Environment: real
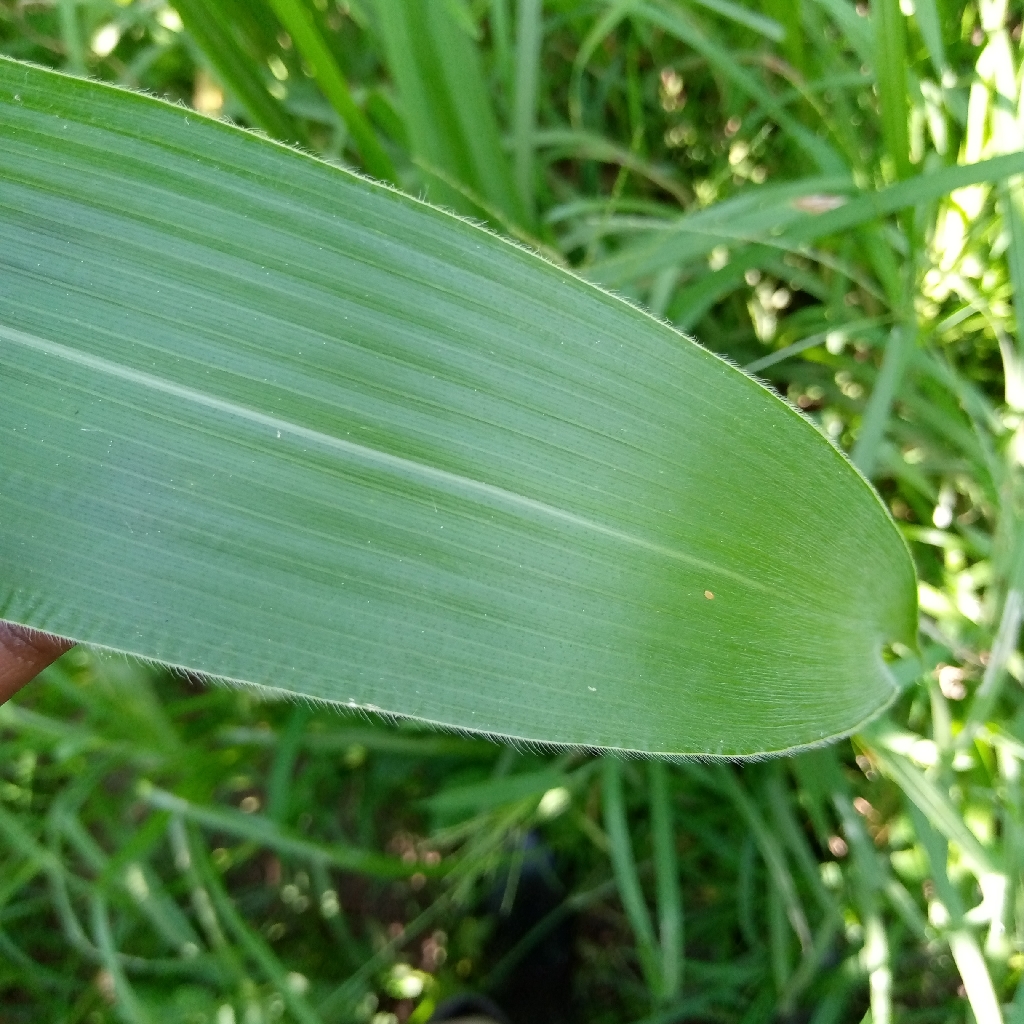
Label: healthy